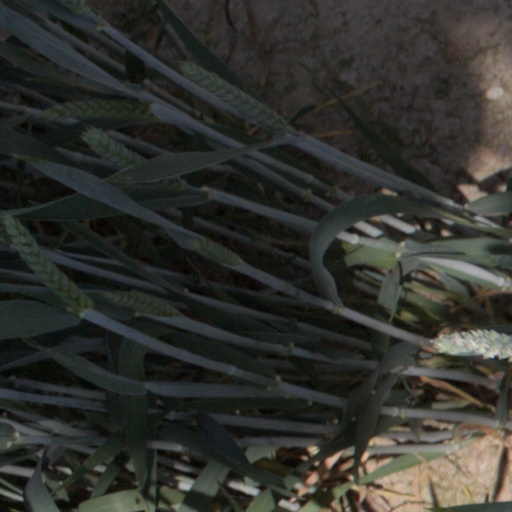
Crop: wheat